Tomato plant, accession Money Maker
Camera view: vertical (180 deg); turntable rotation: 240 degrees
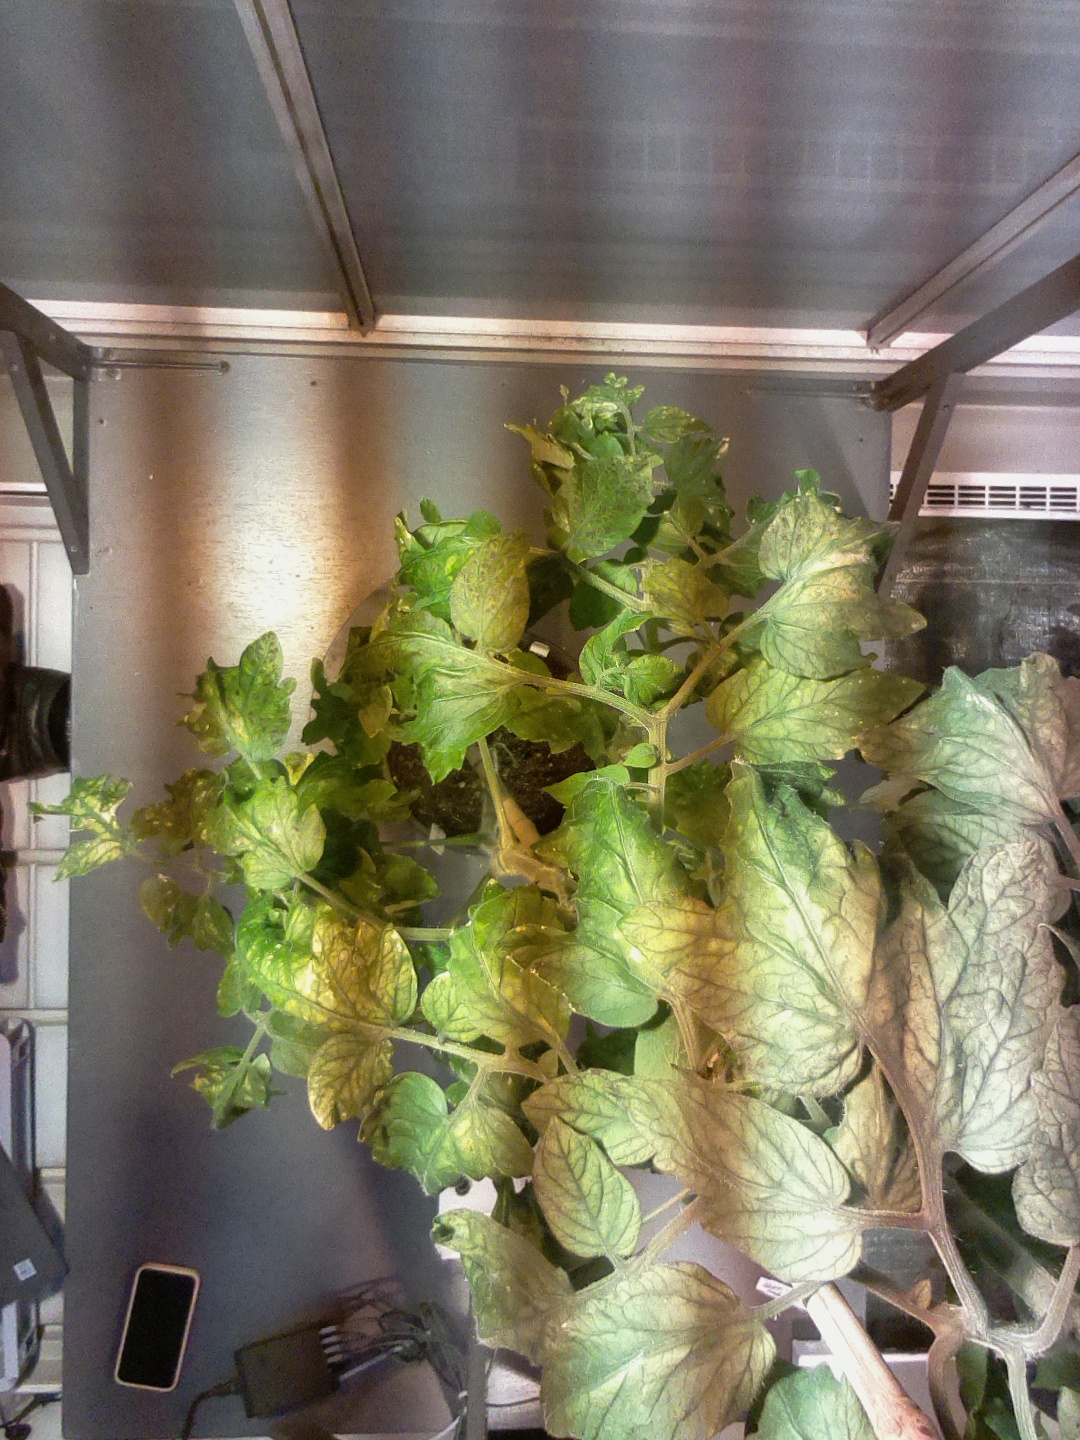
BBCH growth stage 72: 20%-30% of final fruit size